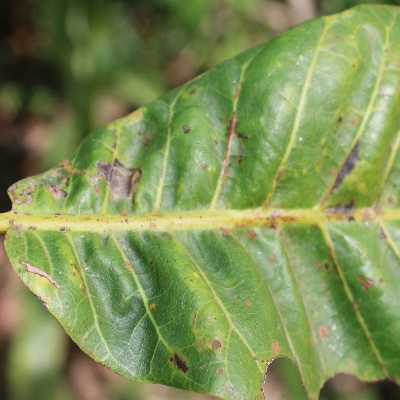
Crop: Cashew
Condition: anthracnose